Upcher's warbler

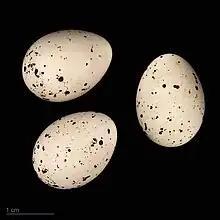
"Hippolais languida" - MHNT

Upcher's warbler (Hippolais languida) is an Old World warbler in the tree warbler genus "Hippolais". It breeds in an area from Turkey south and east to Pakistan. It is migratory, wintering in eastern Africa, from Eritrea and Somalia south to Tanzania.